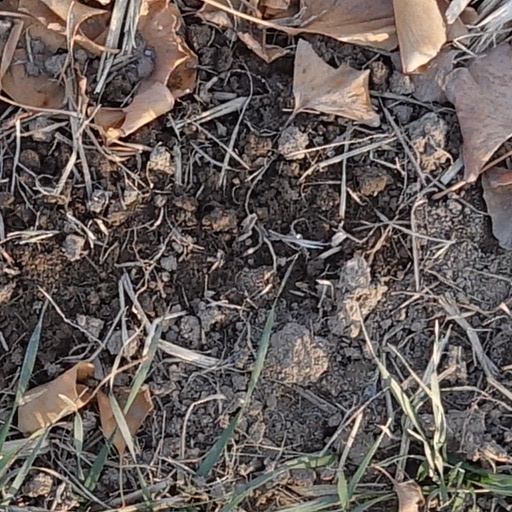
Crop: wheat